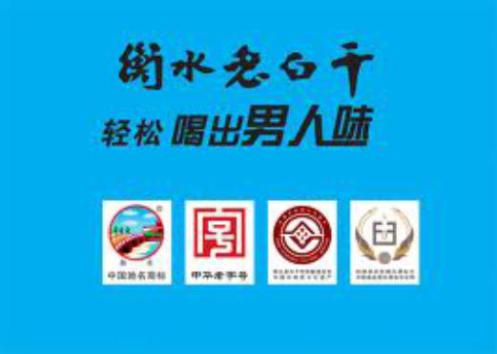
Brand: hengshui laobaigan
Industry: Food